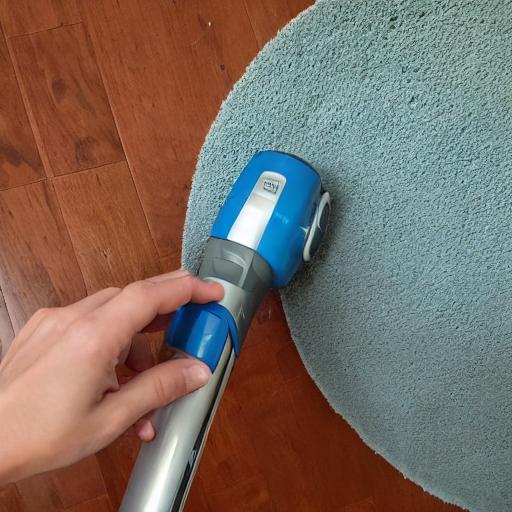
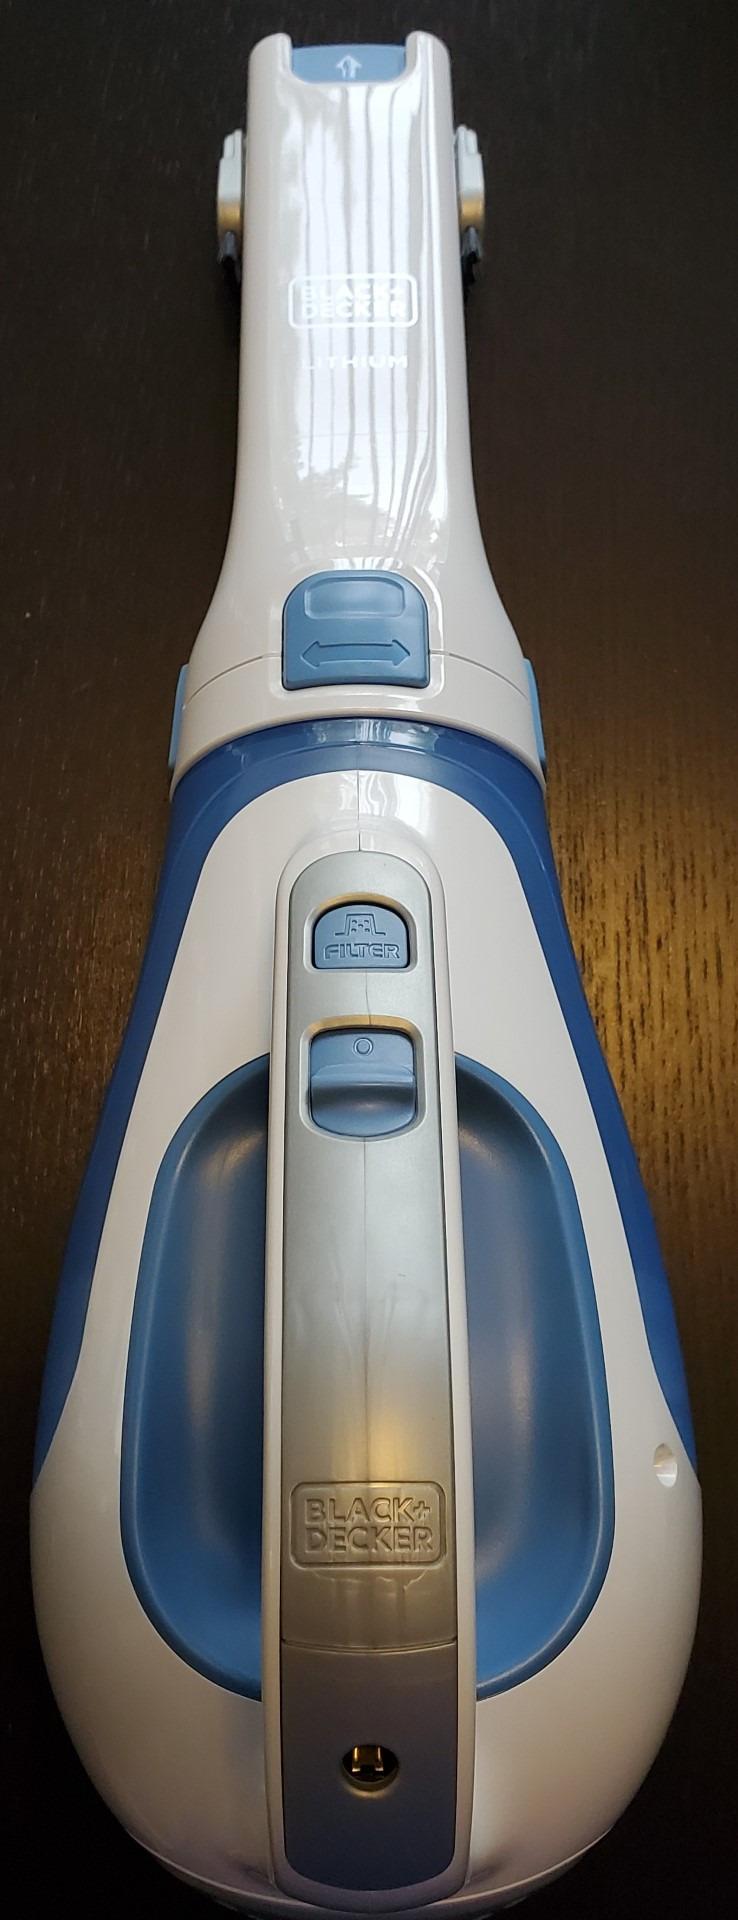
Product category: items_vacuum
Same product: no